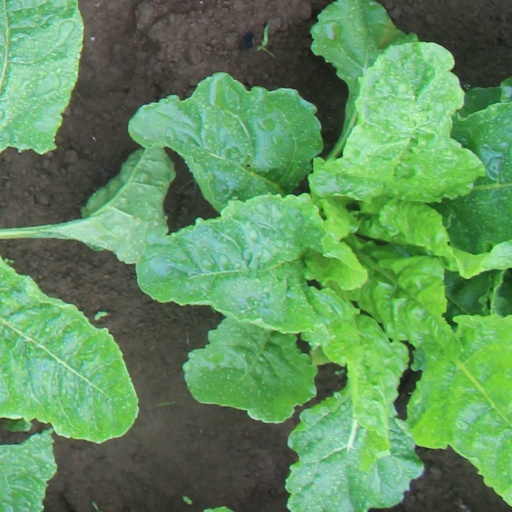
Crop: sugar beet